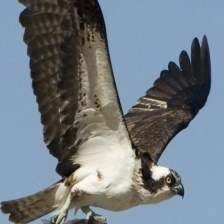
Species: OSPREY
Scientific name: PANDION HALIAETUS